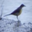
Label: bird